Park Avenue, Central Park (Hong Kong)

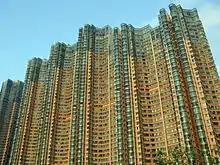
Park Avenue

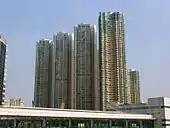
Central Park

Park Avenue and Central Park is a private housing estate in Tai Kok Tsui, Kowloon, Hong Kong. It was one of the projects connected with the MTR Olympic station Phase II development and is built on the reclaimed land of the former Yau Ma Tei Typhoon Shelter. Developed by the consortium of MTR Corporation, Sino Land, Kerry Properties, Bank of China (Hong Kong) and China Overseas Land and Investment in 2001, it comprises nine high-rise buildings (Central Park: Block 1, 2, 3 and 5 ; Park Avenue: Block 6, 7, 8, 9 and 10) with a total of 2,396 units (Park Avenue: 1,592 ; Central Park: 1,344).